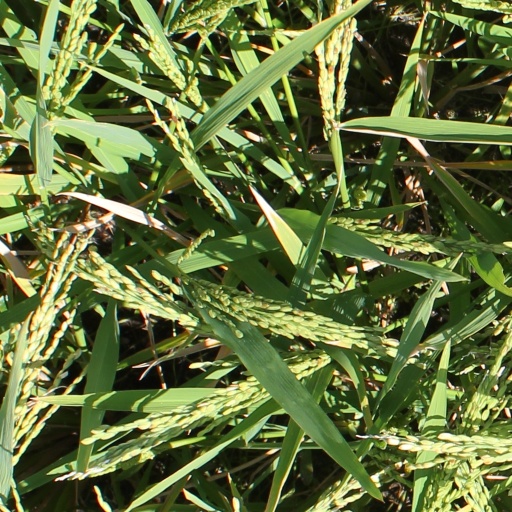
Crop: rice